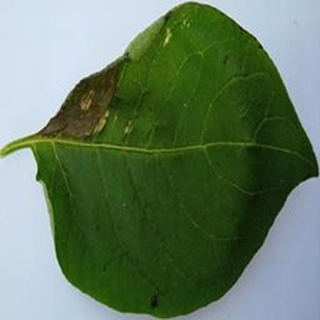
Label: potato_late_blight